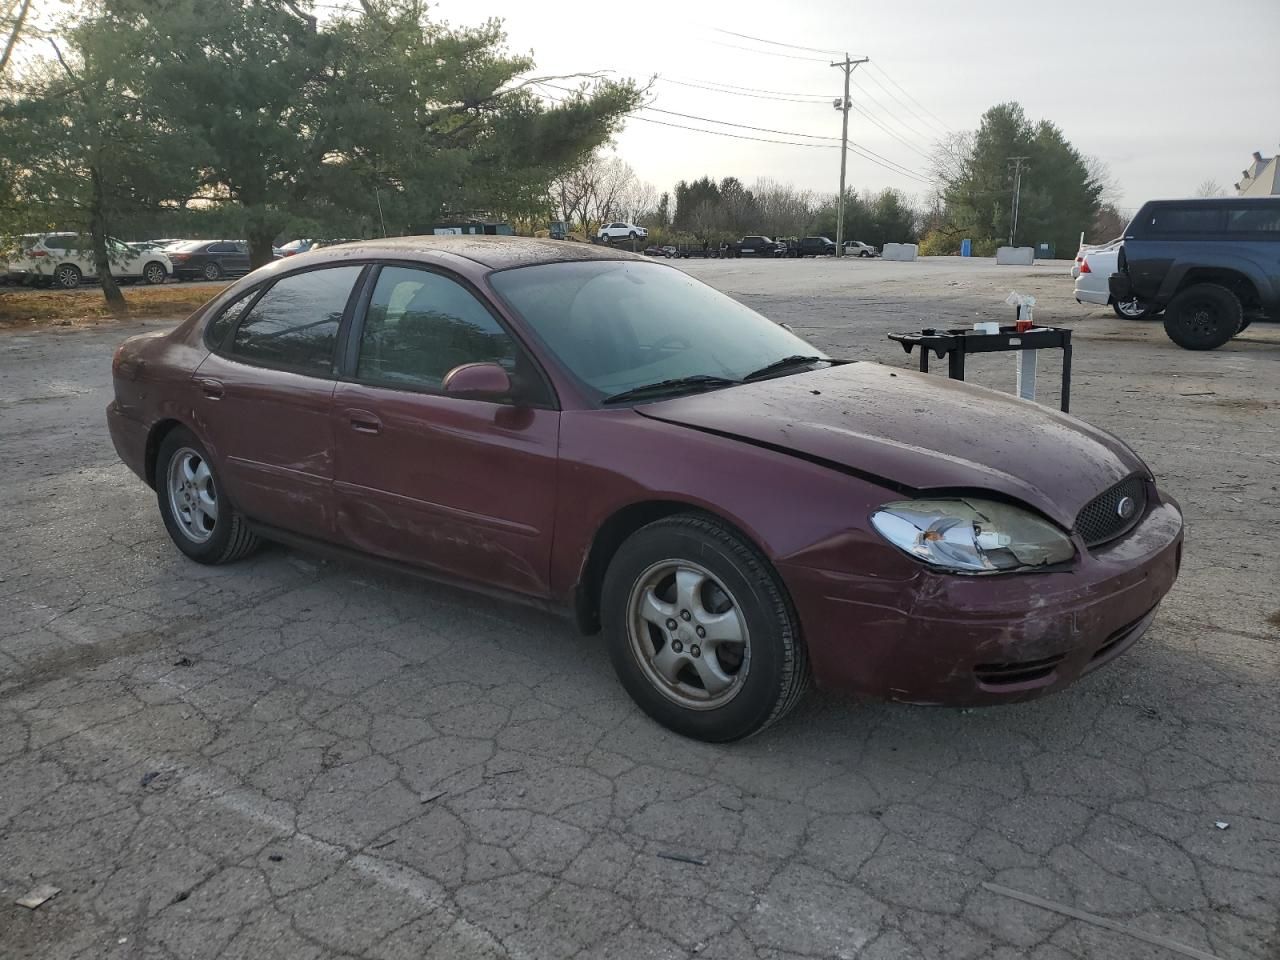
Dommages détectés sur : plaque d'immatriculation avant, pare-choc avant, feu avant droit, capot, aile avant droite, porte avant droite, porte arrière droite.
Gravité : majeur